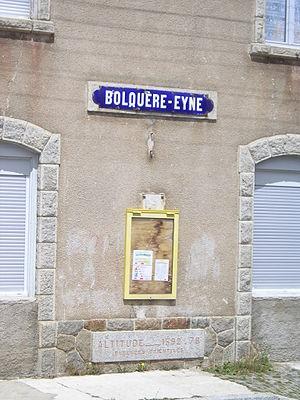
La ligne de Villefranche – Vernet-les-Bains à Latour-de-Carol, parfois surnommée ligne de Cerdagne, est une ligne de chemin de fer à voie métrique longue de 62,5 km qui, dans le département des Pyrénées-Orientales, relie la gare de Villefranche - Vernet-les-Bains à celle de Latour-de-Carol - Enveitg via Font-Romeu en suivant la vallée de la Têt puis en parcourant le plateau de Cerdagne.